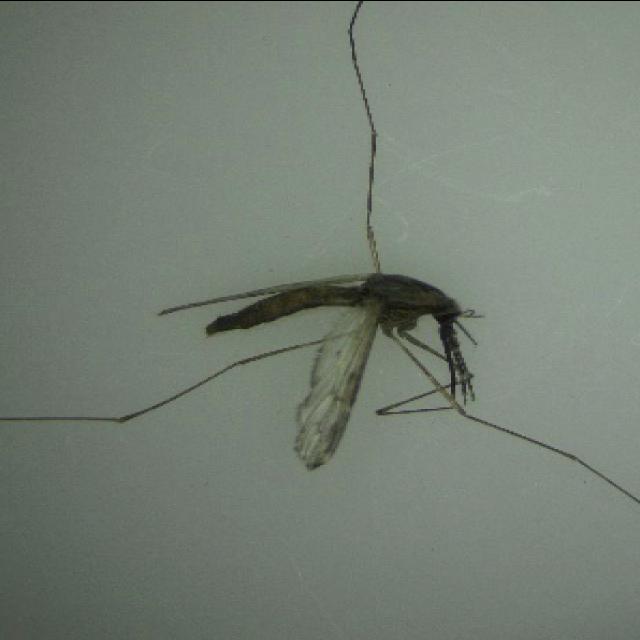
Species: anopheles_sinensis